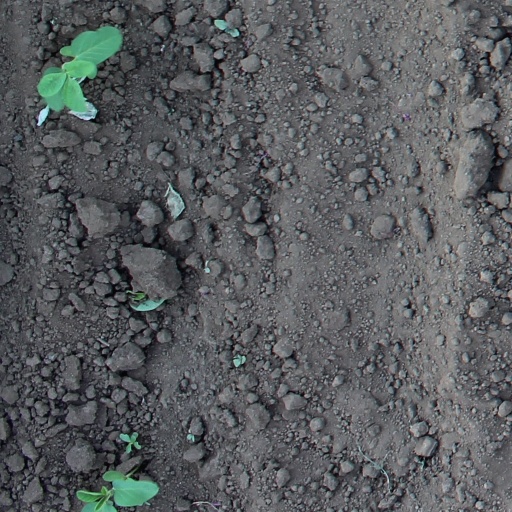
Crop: soybean